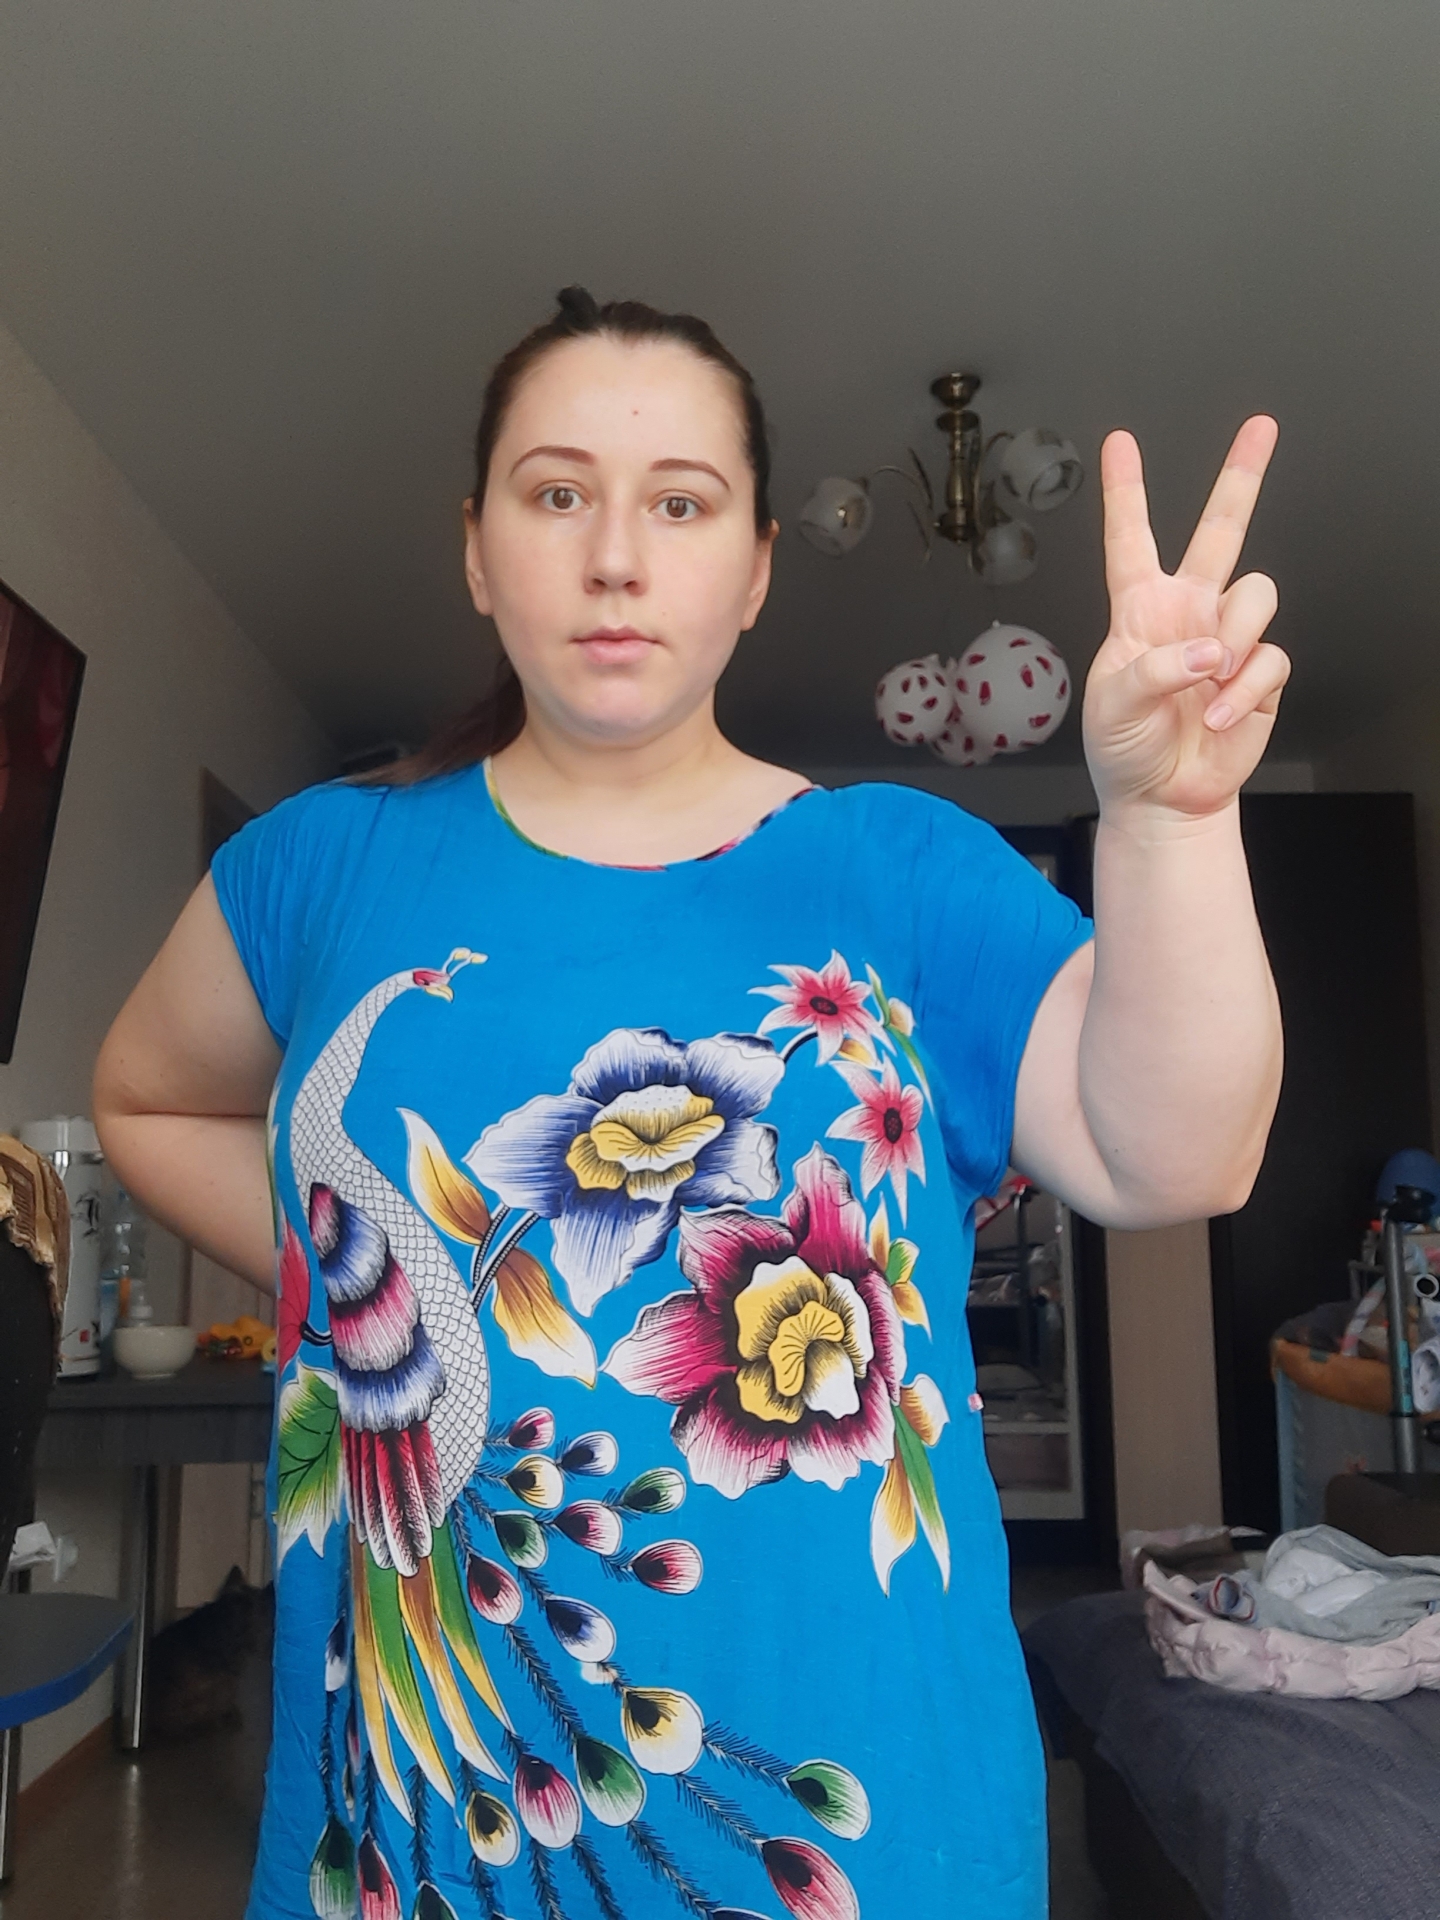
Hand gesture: peace